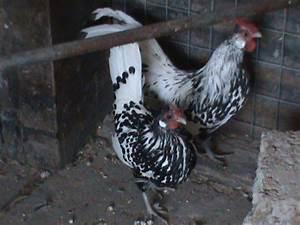
chicken